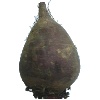
Label: beetroot